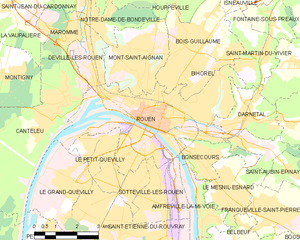
Rouen
Kort over kommunen
Kort over kommunen
Rouen er den historiske hovedstad i Normandiet i Frankrig og er i dag regionshovedstad i Normandie. I 1999 havde Rouen 518.316 indbyggere, mens der i selve bykernen bor 106.592 mennesker. Rouen er kendt for sine middelalderbygninger, bindingsværkshuse samt ikke mindst for sin store katedral, Notre Dame.